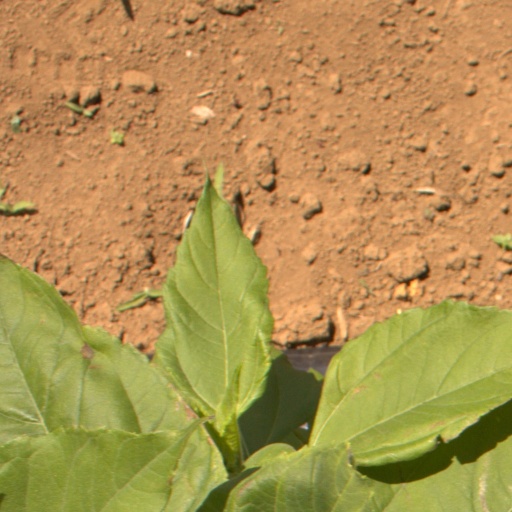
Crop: Jerusalem artichoke